David Dinkins

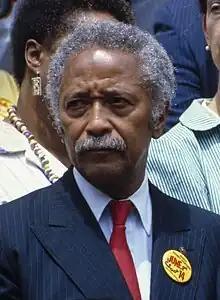
Dinkins in 1986

David Norman Dinkins (July 10, 1927 – November 23, 2020) was an American politician, lawyer, and author who served as the 106th mayor of New York City from 1990 to 1993.